Coastal geography

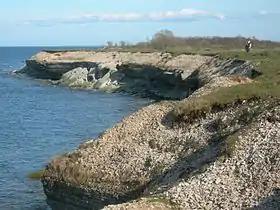
Collapsed Ordovician limestone bank showing coastal erosion. NW Osmussaar, Estonia.

Coastal geography is the study of the constantly changing region between the ocean and the land, incorporating both the physical geography (i.e. coastal geomorphology, climatology and oceanography) and the human geography (sociology and history) of the coast. It includes understanding coastal weathering processes, particularly wave action, sediment movement and weather, and the ways in which humans interact with the coast.